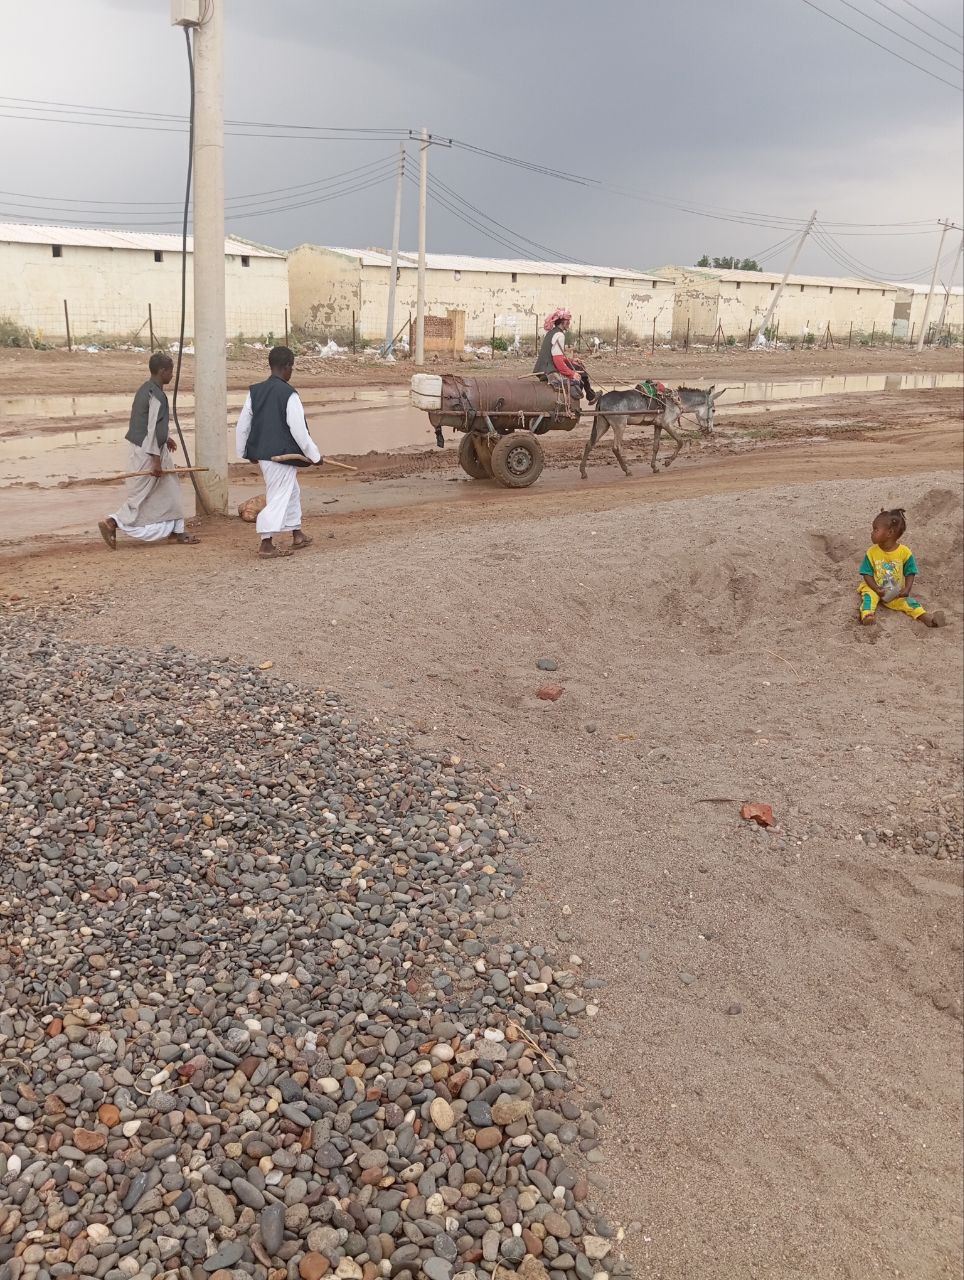
الوصف بالفصحى: شخصان يسيران خلف عربة تجرها الماشية
الوصف بالعامية السودانية: زولين ماشين ورا كارو
التصنيف: Rural & Daily Life